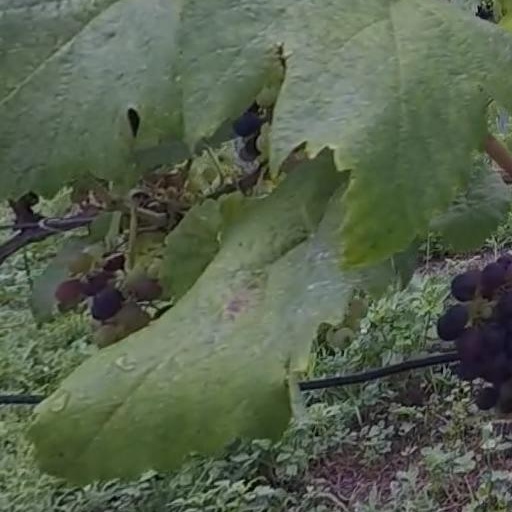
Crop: grape